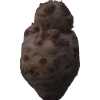
Label: celery